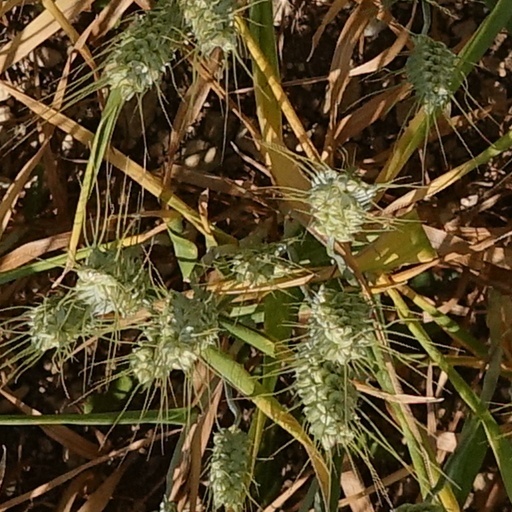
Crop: wheat